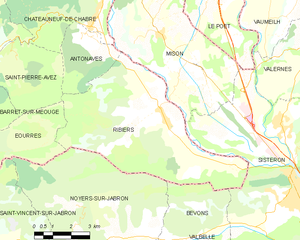
Carte des communes françaises: Ribiers